Built-in breathing system

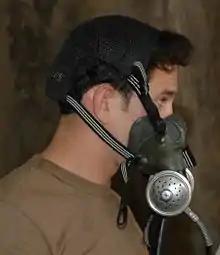
Side view of BIBS mask supported by straps

These are systems used to supply breathing gas on demand in a chamber which is at a pressure greater than the ambient pressure outside the chamber. The pressure difference between chamber and external ambient pressure makes it possible to exhaust the exhaled gas to the external environment, but the flow must be controlled so that only exhaled gas is vented through the system, and it does not drain the contents of the chamber to the outside. This is achieved by using a controlled exhaust valve which opens when a slight over-pressure relative to the chamber pressure on the exhaust diaphragm moves the valve mechanism against a spring. When this over-pressure is dissipated by the gas flowing out through the exhaust hose, the spring returns this valve to the closed position, cutting off further flow, and conserving the chamber atmosphere. A negative or zero pressure difference over the exhaust diaphragm will keep it closed. The exhaust diaphragm is exposed to the chamber pressure on one side, and exhaled gas pressure in the oro-nasal mask on the other side. The supply of gas for inhalation is through a demand valve which works on the same principles as a regular diving demand valve second stage. Like any other breathing apparatus, the dead space must be limited to minimise carbon dioxide buildup in the mask.